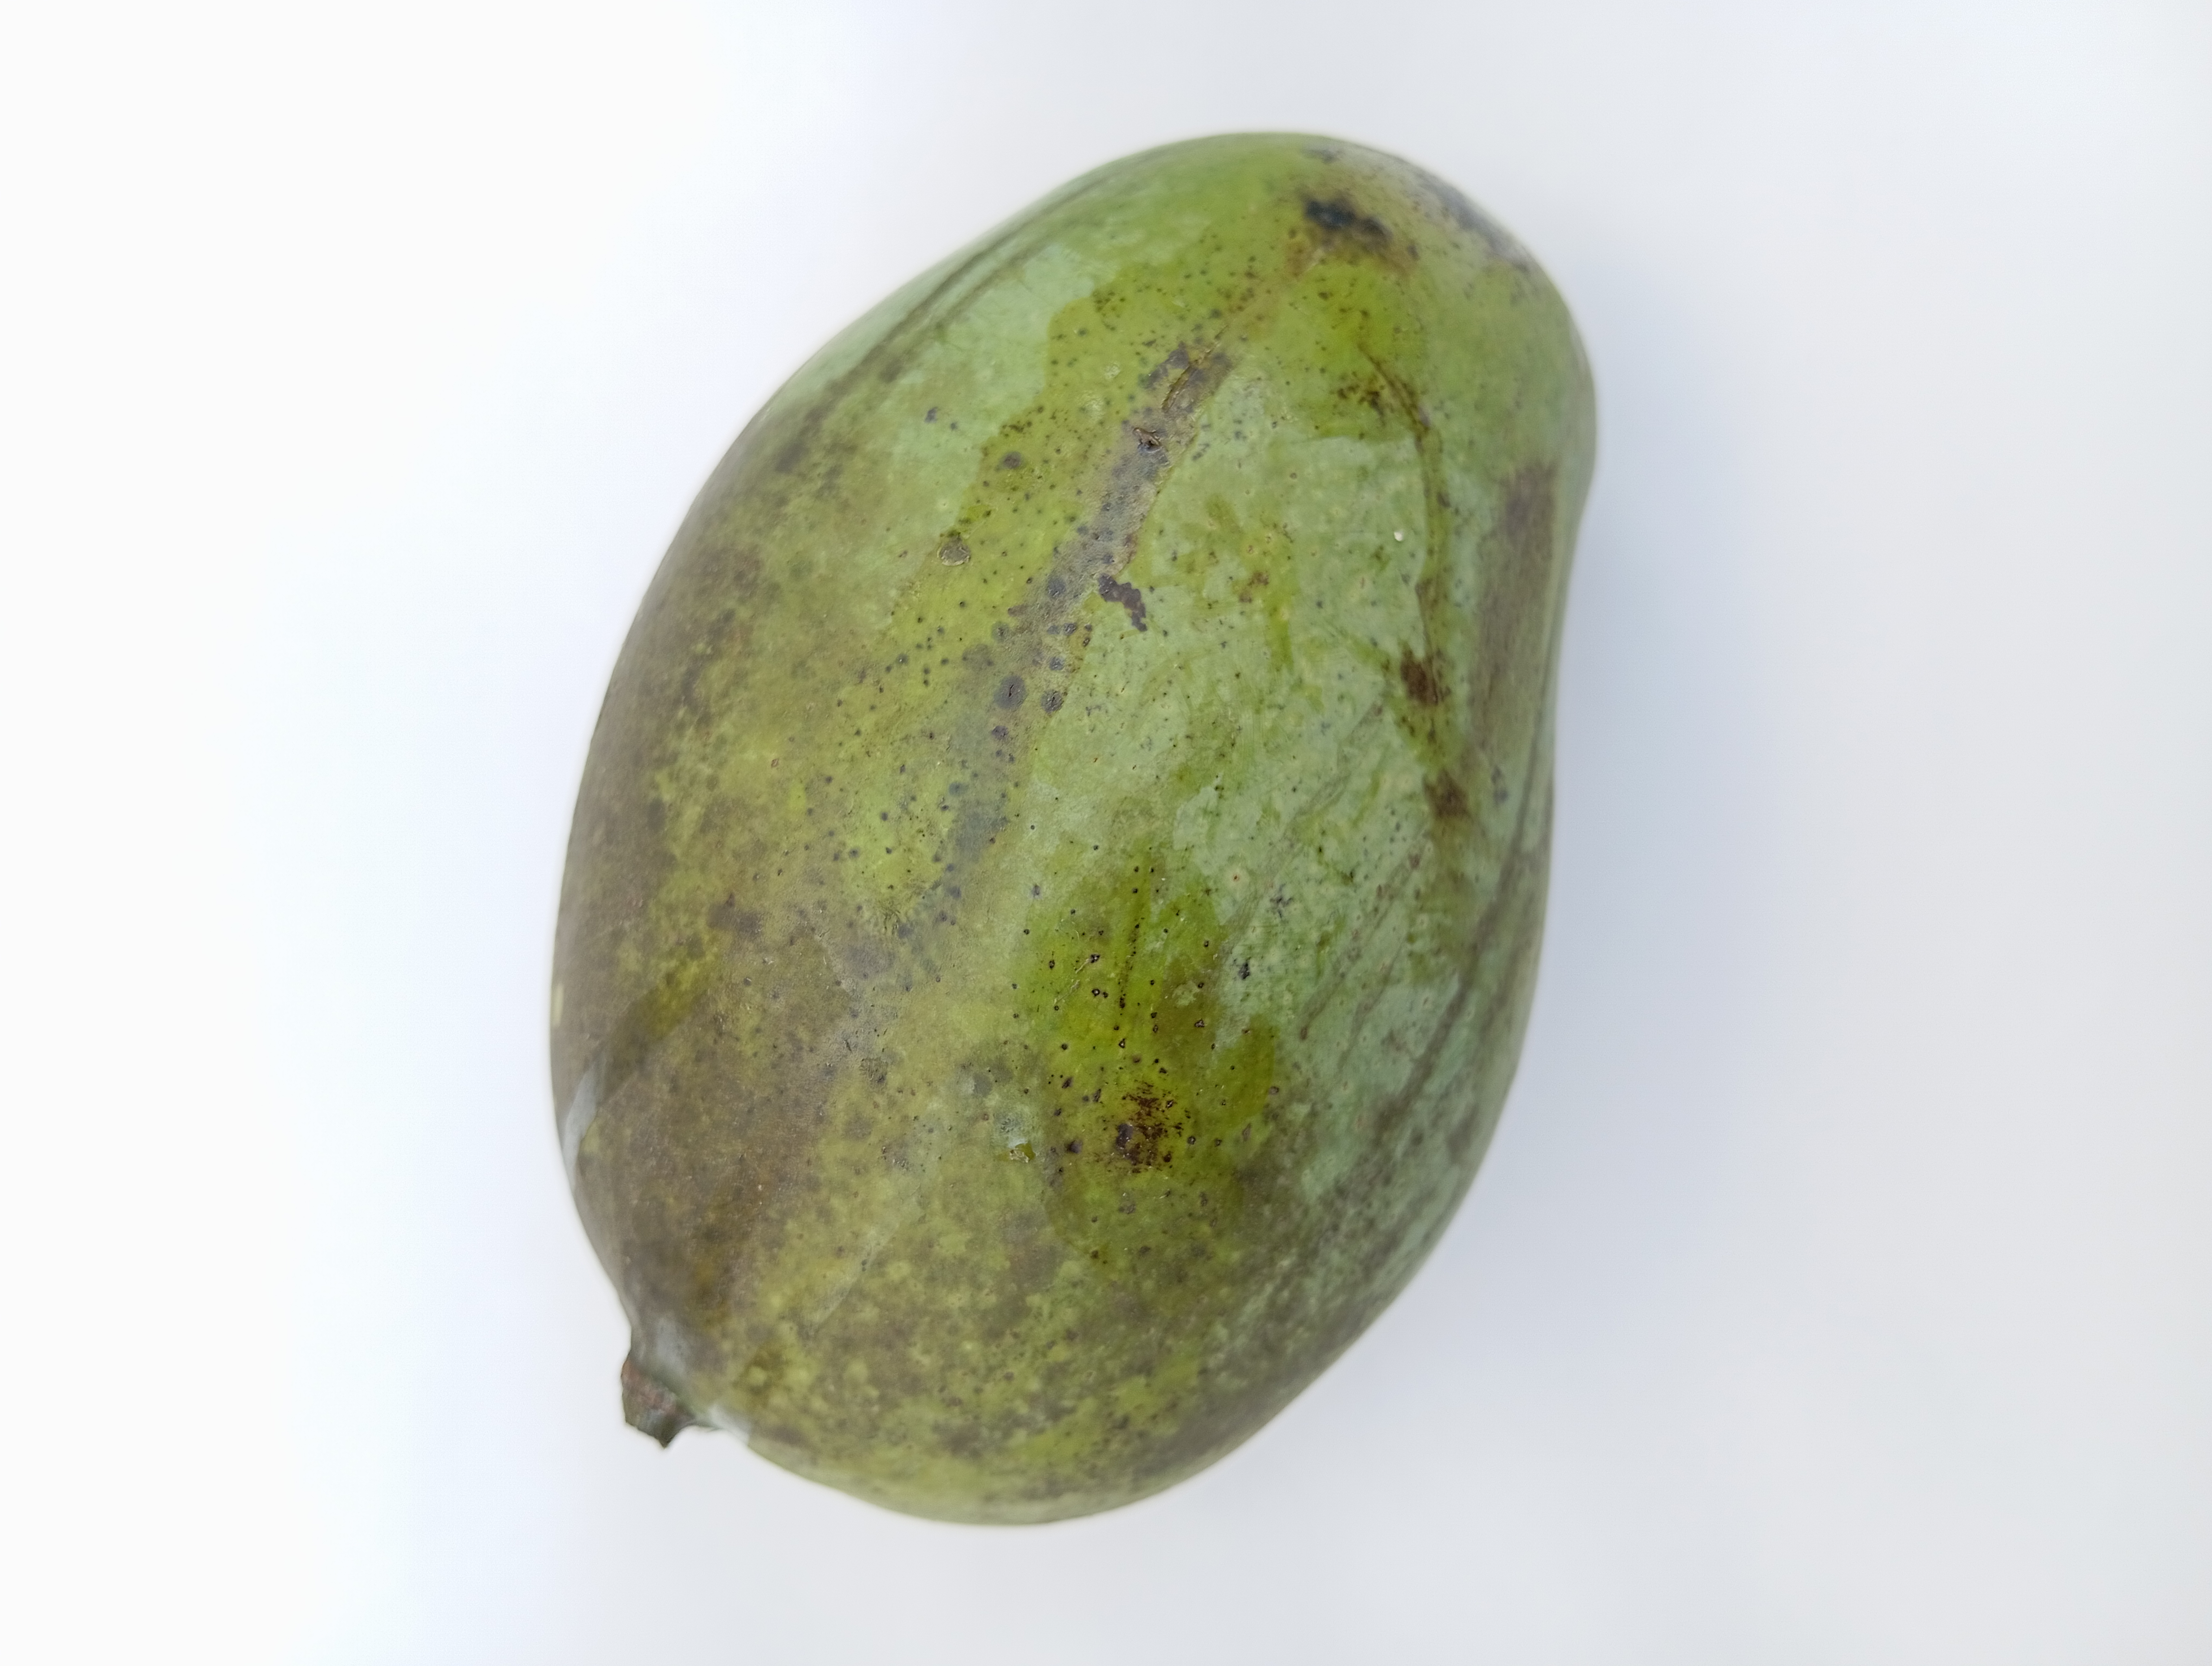
Mango variety: Amrapali